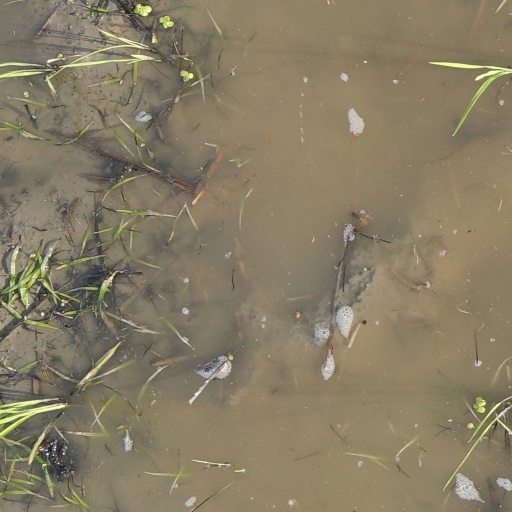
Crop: rice